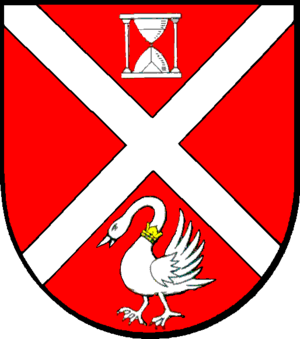
Todendorf
Coat of arms of Todendorf
Våbenskjold for byen Todendorf i Slesvig-Holsten, Tyskland. Plattdüütsch: Wapen vun de Gemeen Todendorf in Sleswig-Holsteen, Düütschland
Todendorf er en by og kommune i det nordlige Tyskland, beliggende i Amt Bargteheide-Land under Kreis Stormarn. Kreis Stormarn ligger i den sydøstlige del af delstaten Slesvig-Holsten.